Assumption, Ohio

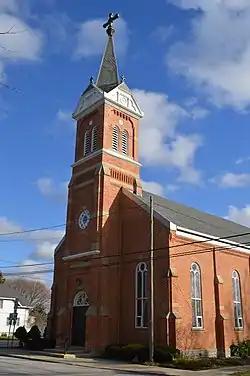
Holy Trinity Catholic Church

Assumption was originally named St. Mary's Corners because it was the location of St. Mary's Catholic Church. In 1840, the area was called both Caraghar's Corners and Caraghar, after an early Irish settler of the area named Patrick Caraghar. Along with Caraghar came the Savage family originated (likely) from County Down, Northern Ireland (U.K.). Hugh Savage and his wife Bridget Savage helped establish St. Mary's Catholic Church or present day (Holy Trinity Catholic Church). Their names can be found both in inside the Church and across the street in the local commentary.